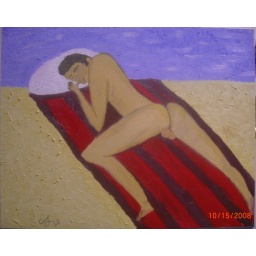
Nude male on a beach blanket, 16X20 painted by me, Oil on canvas board.